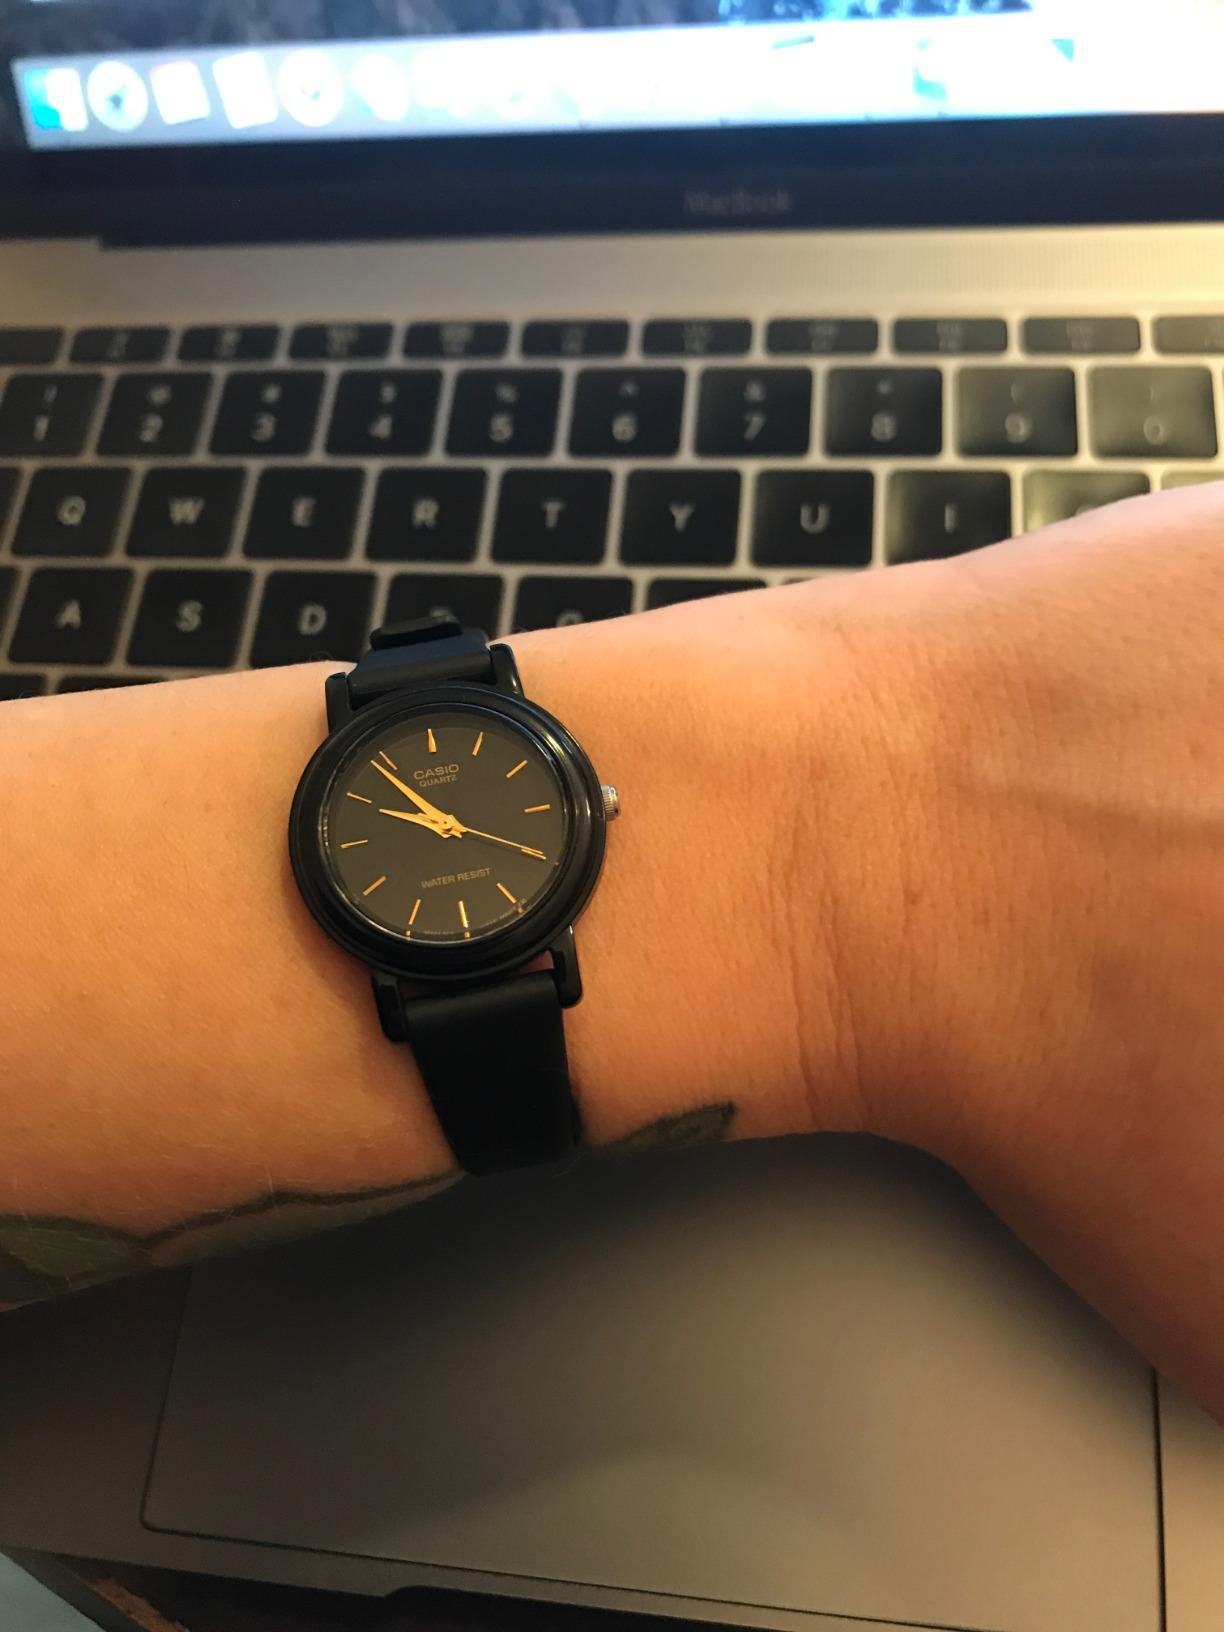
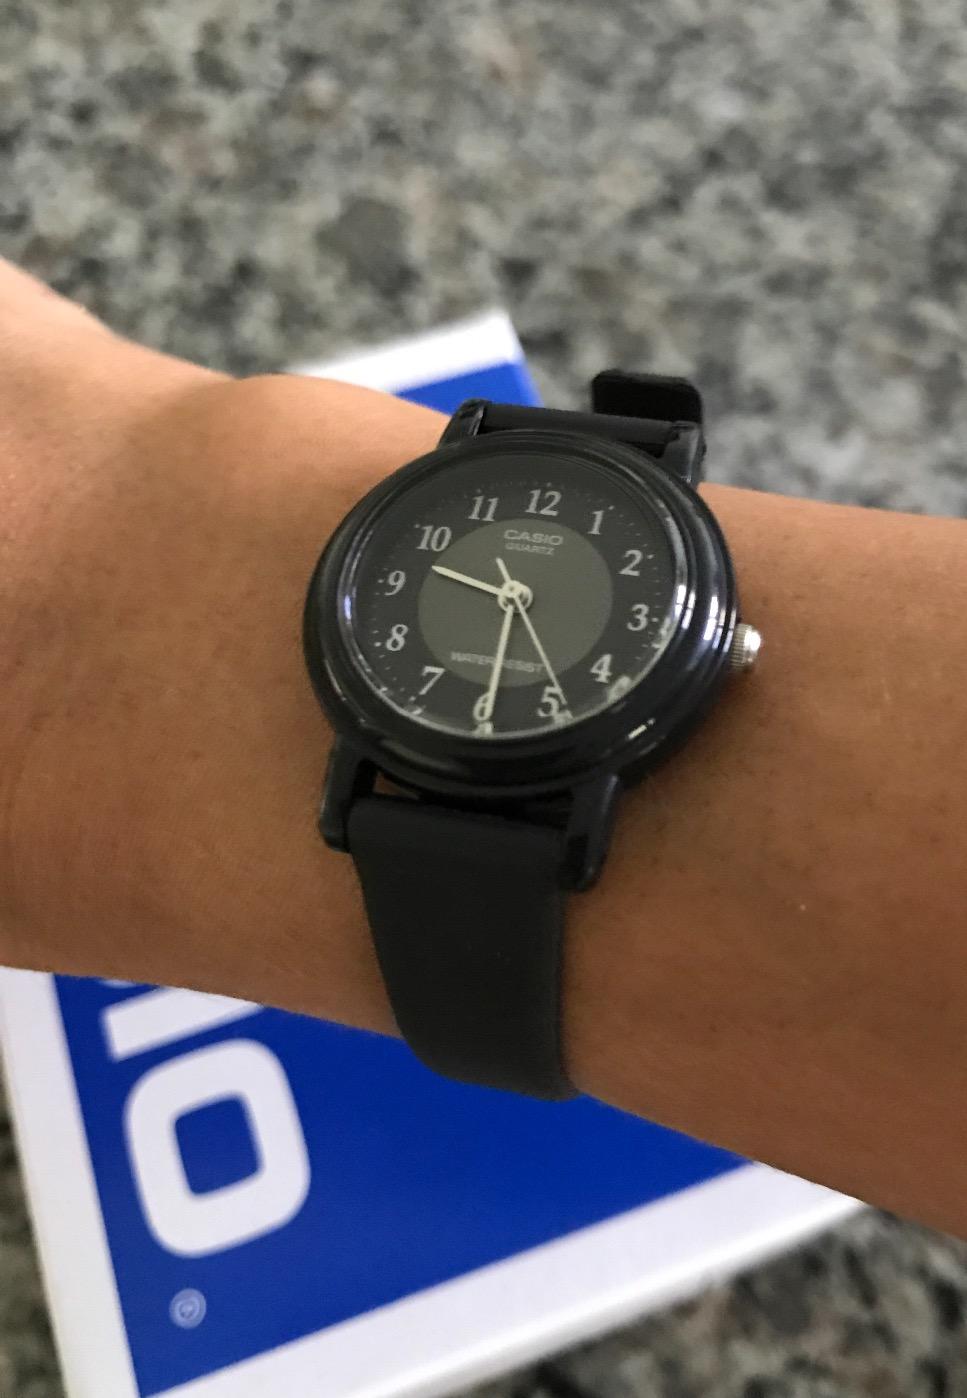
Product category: accessories_watch
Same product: no